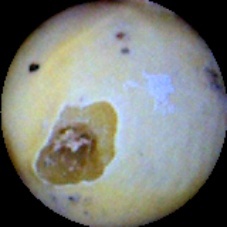
Label: Broken